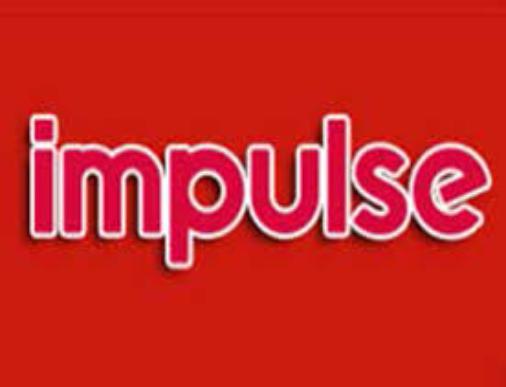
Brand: impulse
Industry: Others